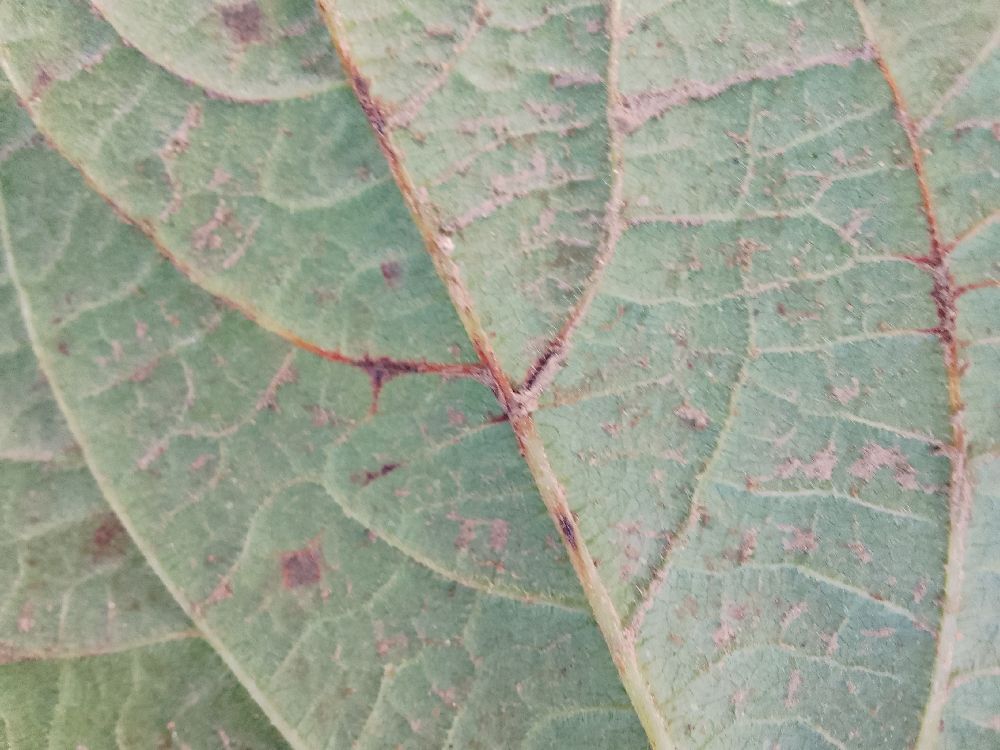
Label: anthracnose